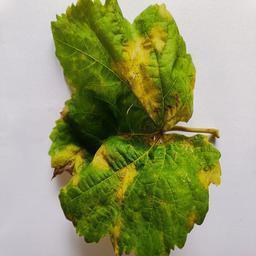
Label: Downy Mildew